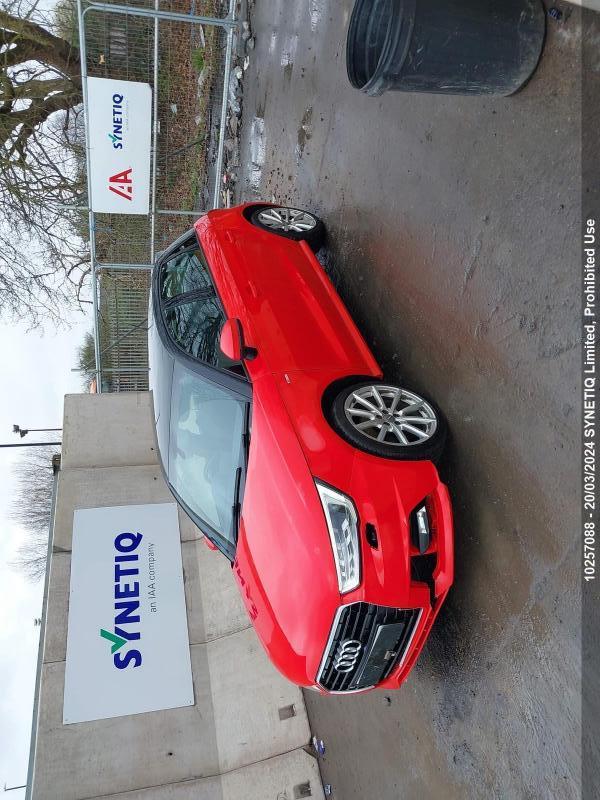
Aucun dommage détecté.
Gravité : aucun